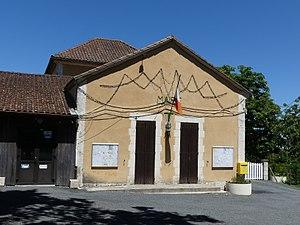
La mairie de Saint-Perdoux, Dordogne, France.
Saint-Perdoux est une commune française située dans le département de la Dordogne, en région Nouvelle-Aquitaine.